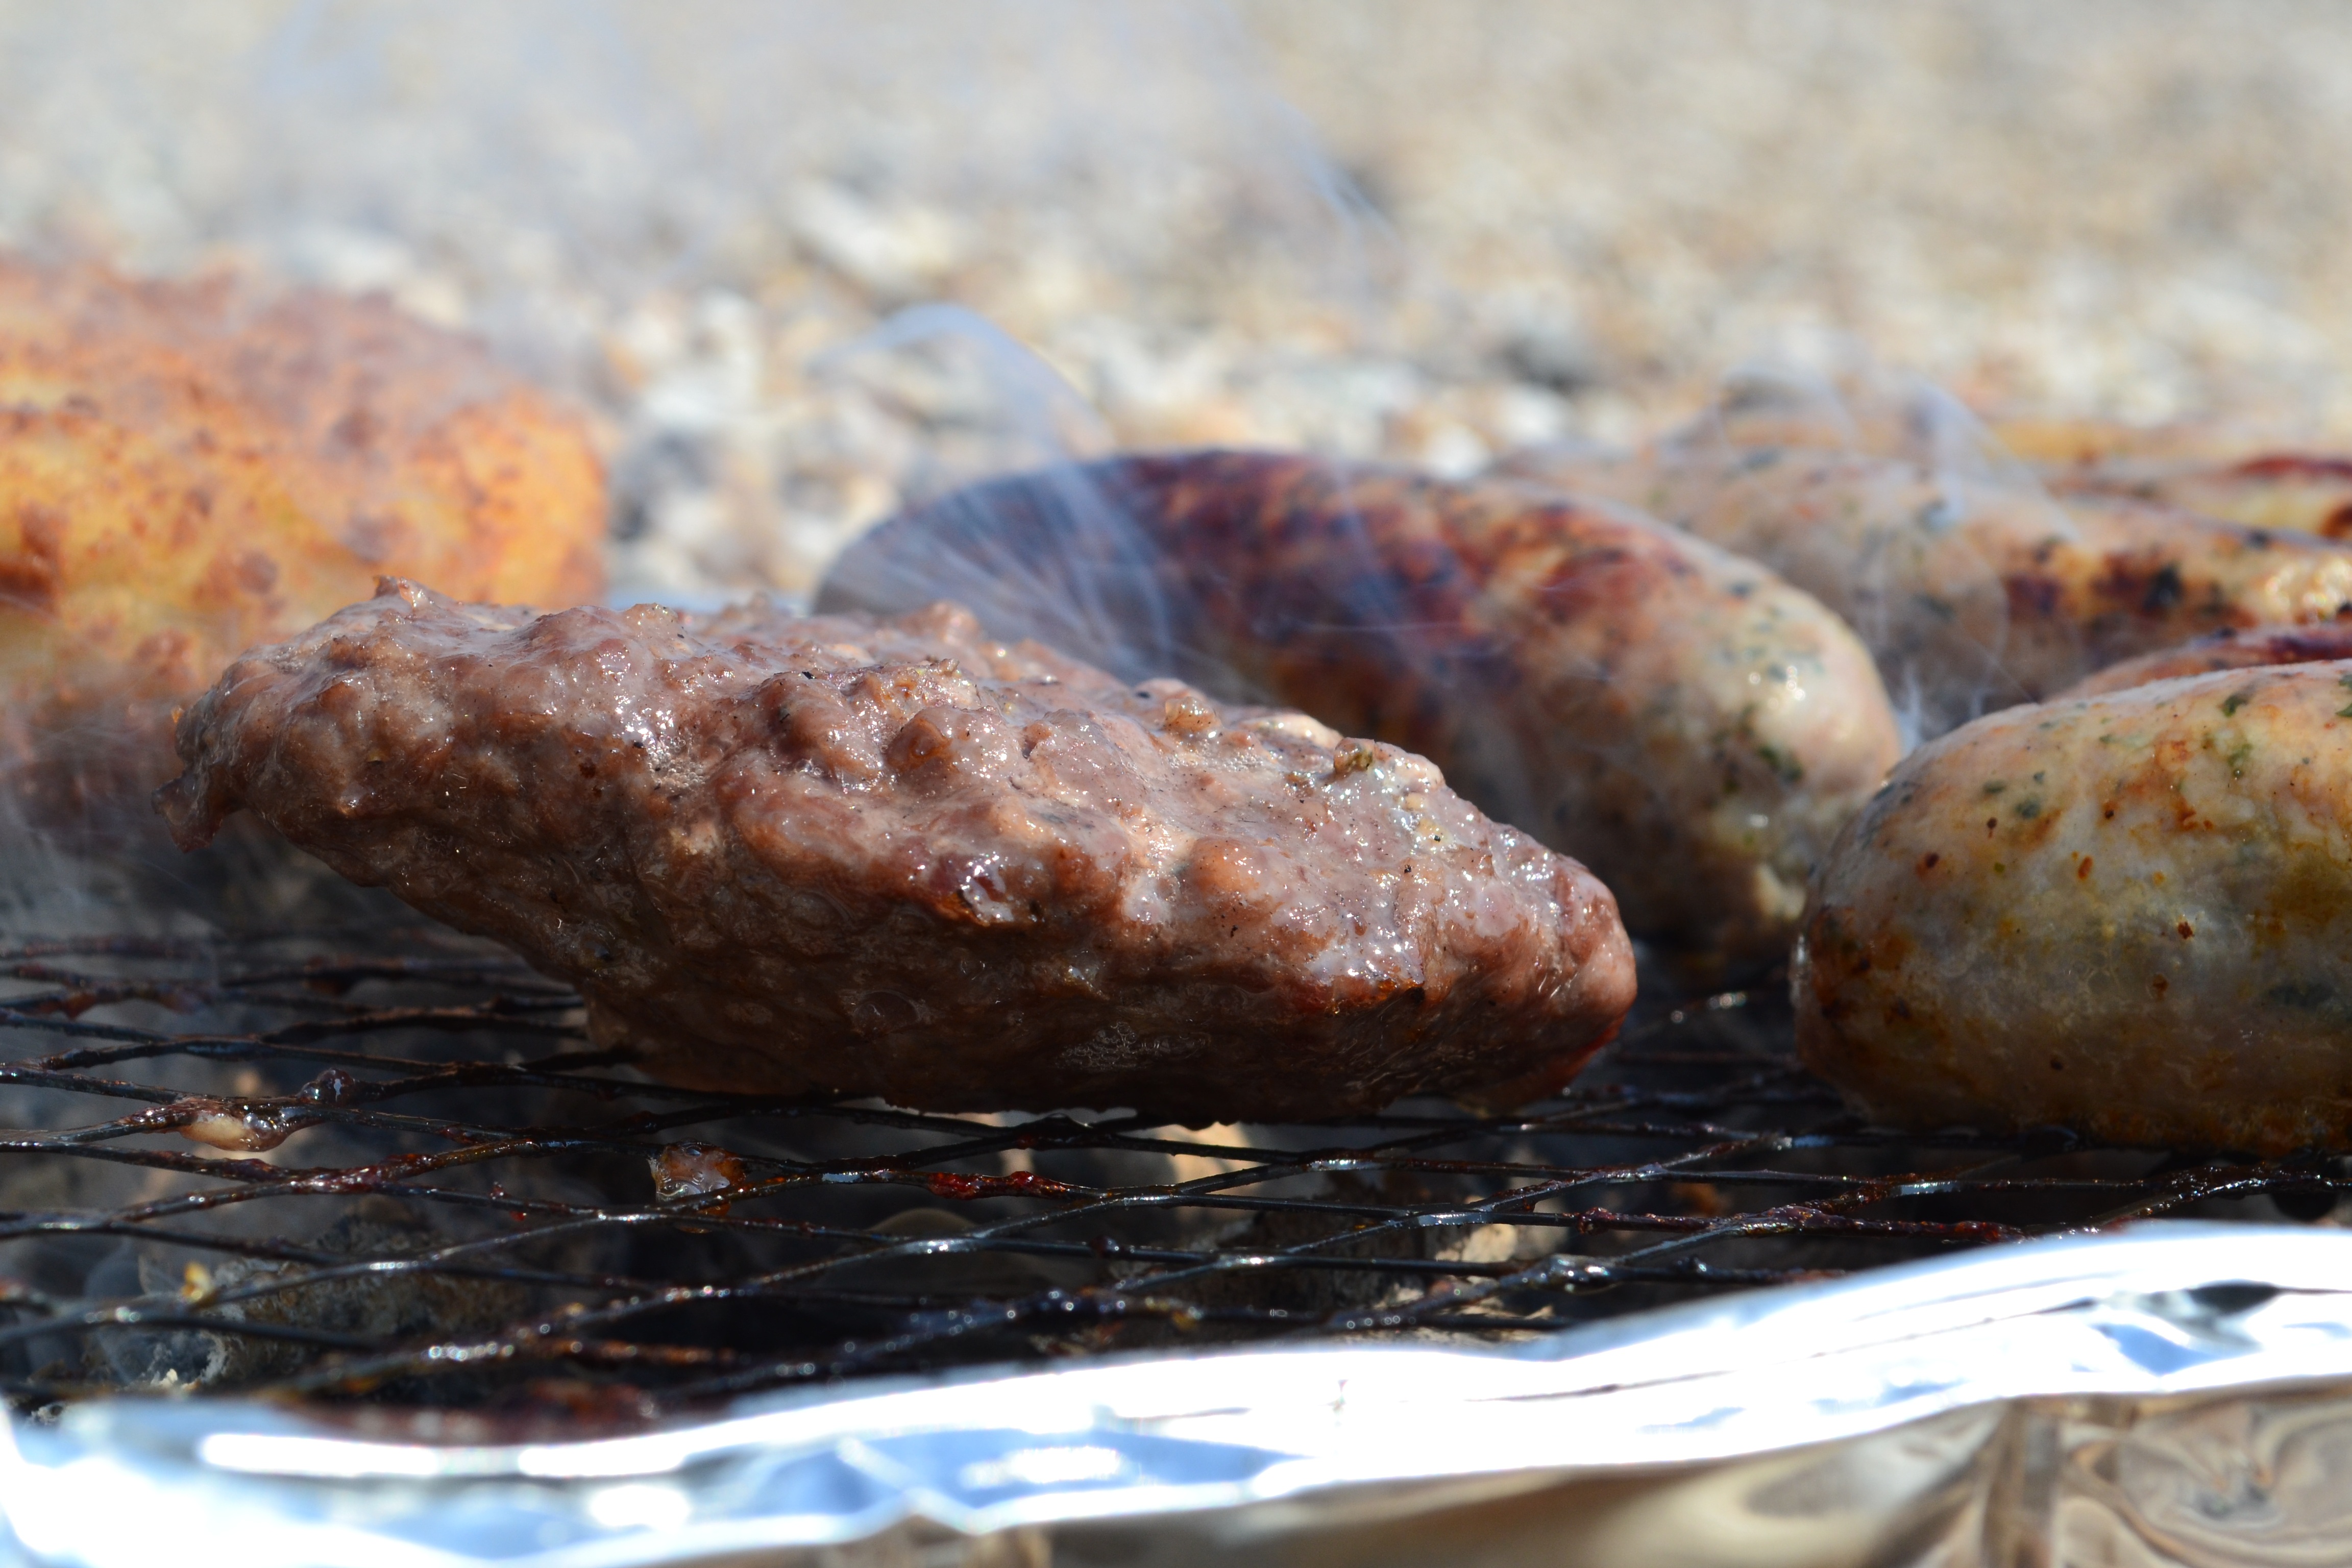
outdoor, summer, dish, food, cooking, produce, vegetable, bbq, meat, barbecue, cuisine, beef, burger, steak, grill, sausage, picnic, charcoal, hot, bratwurst, grilled, flowering plant, grilling, land plant